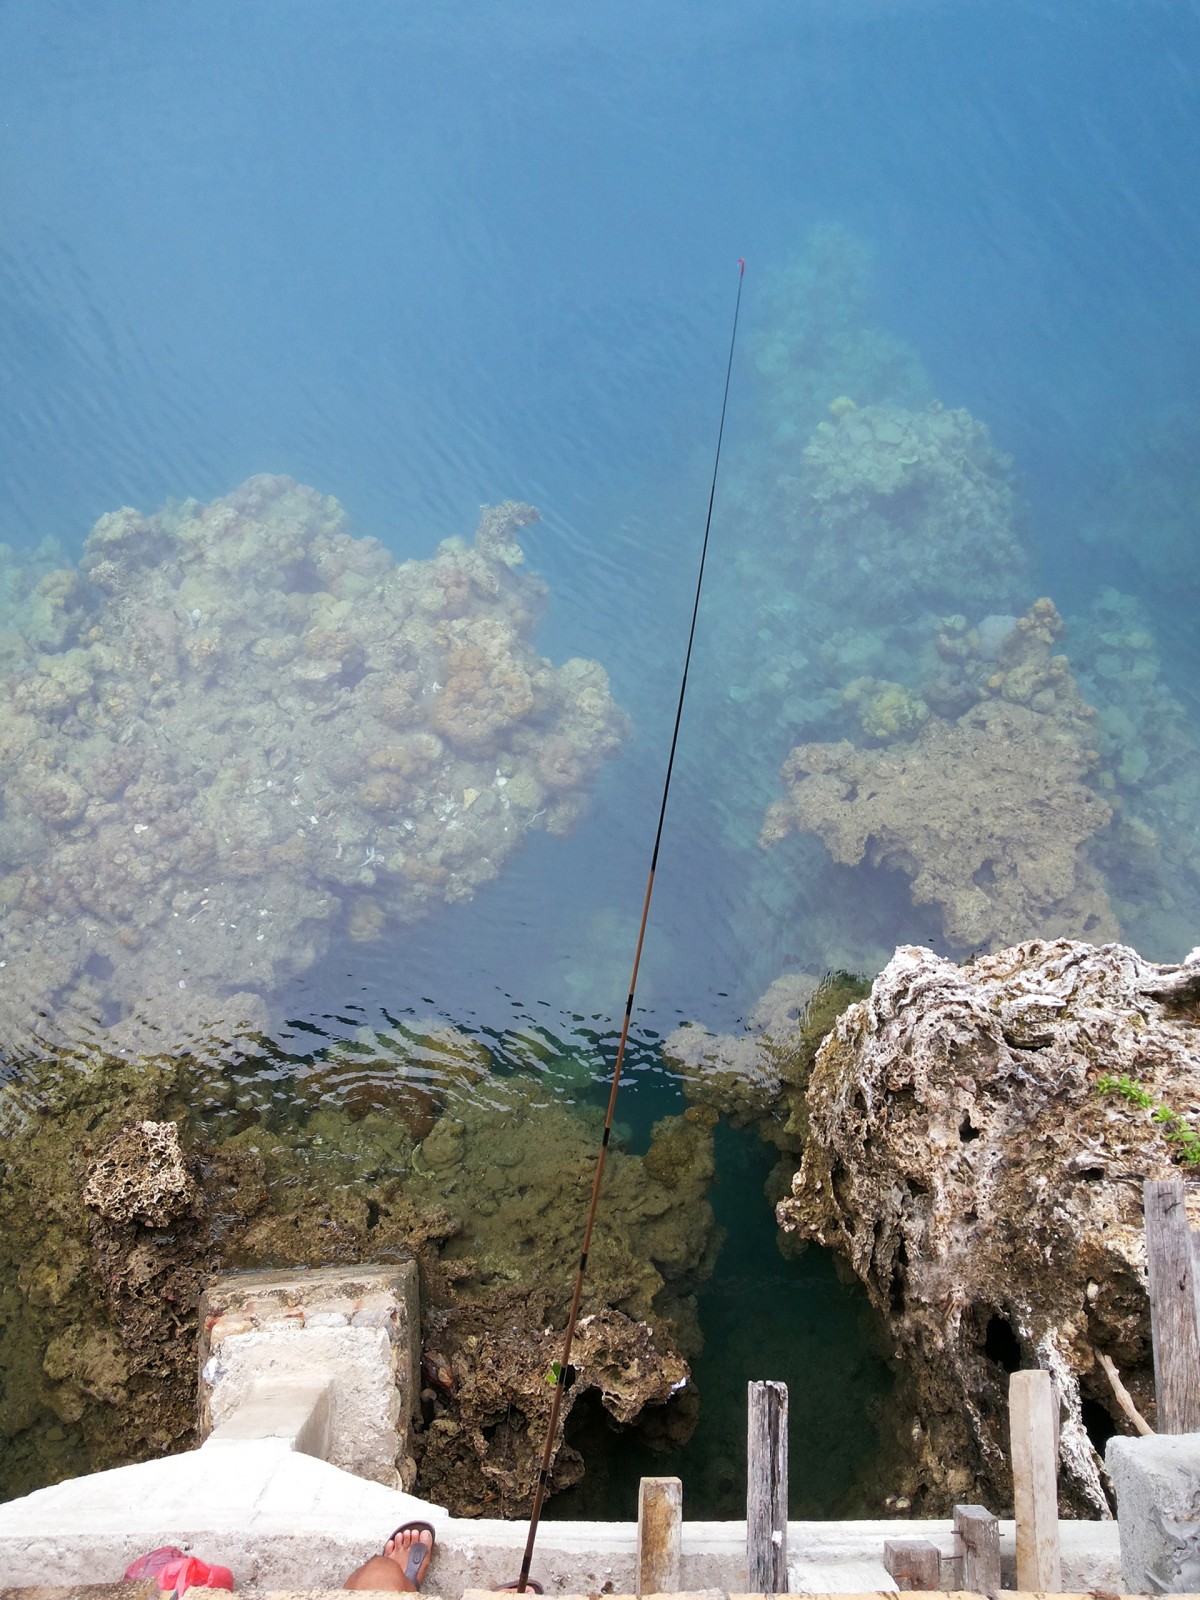
Tags: mountain range